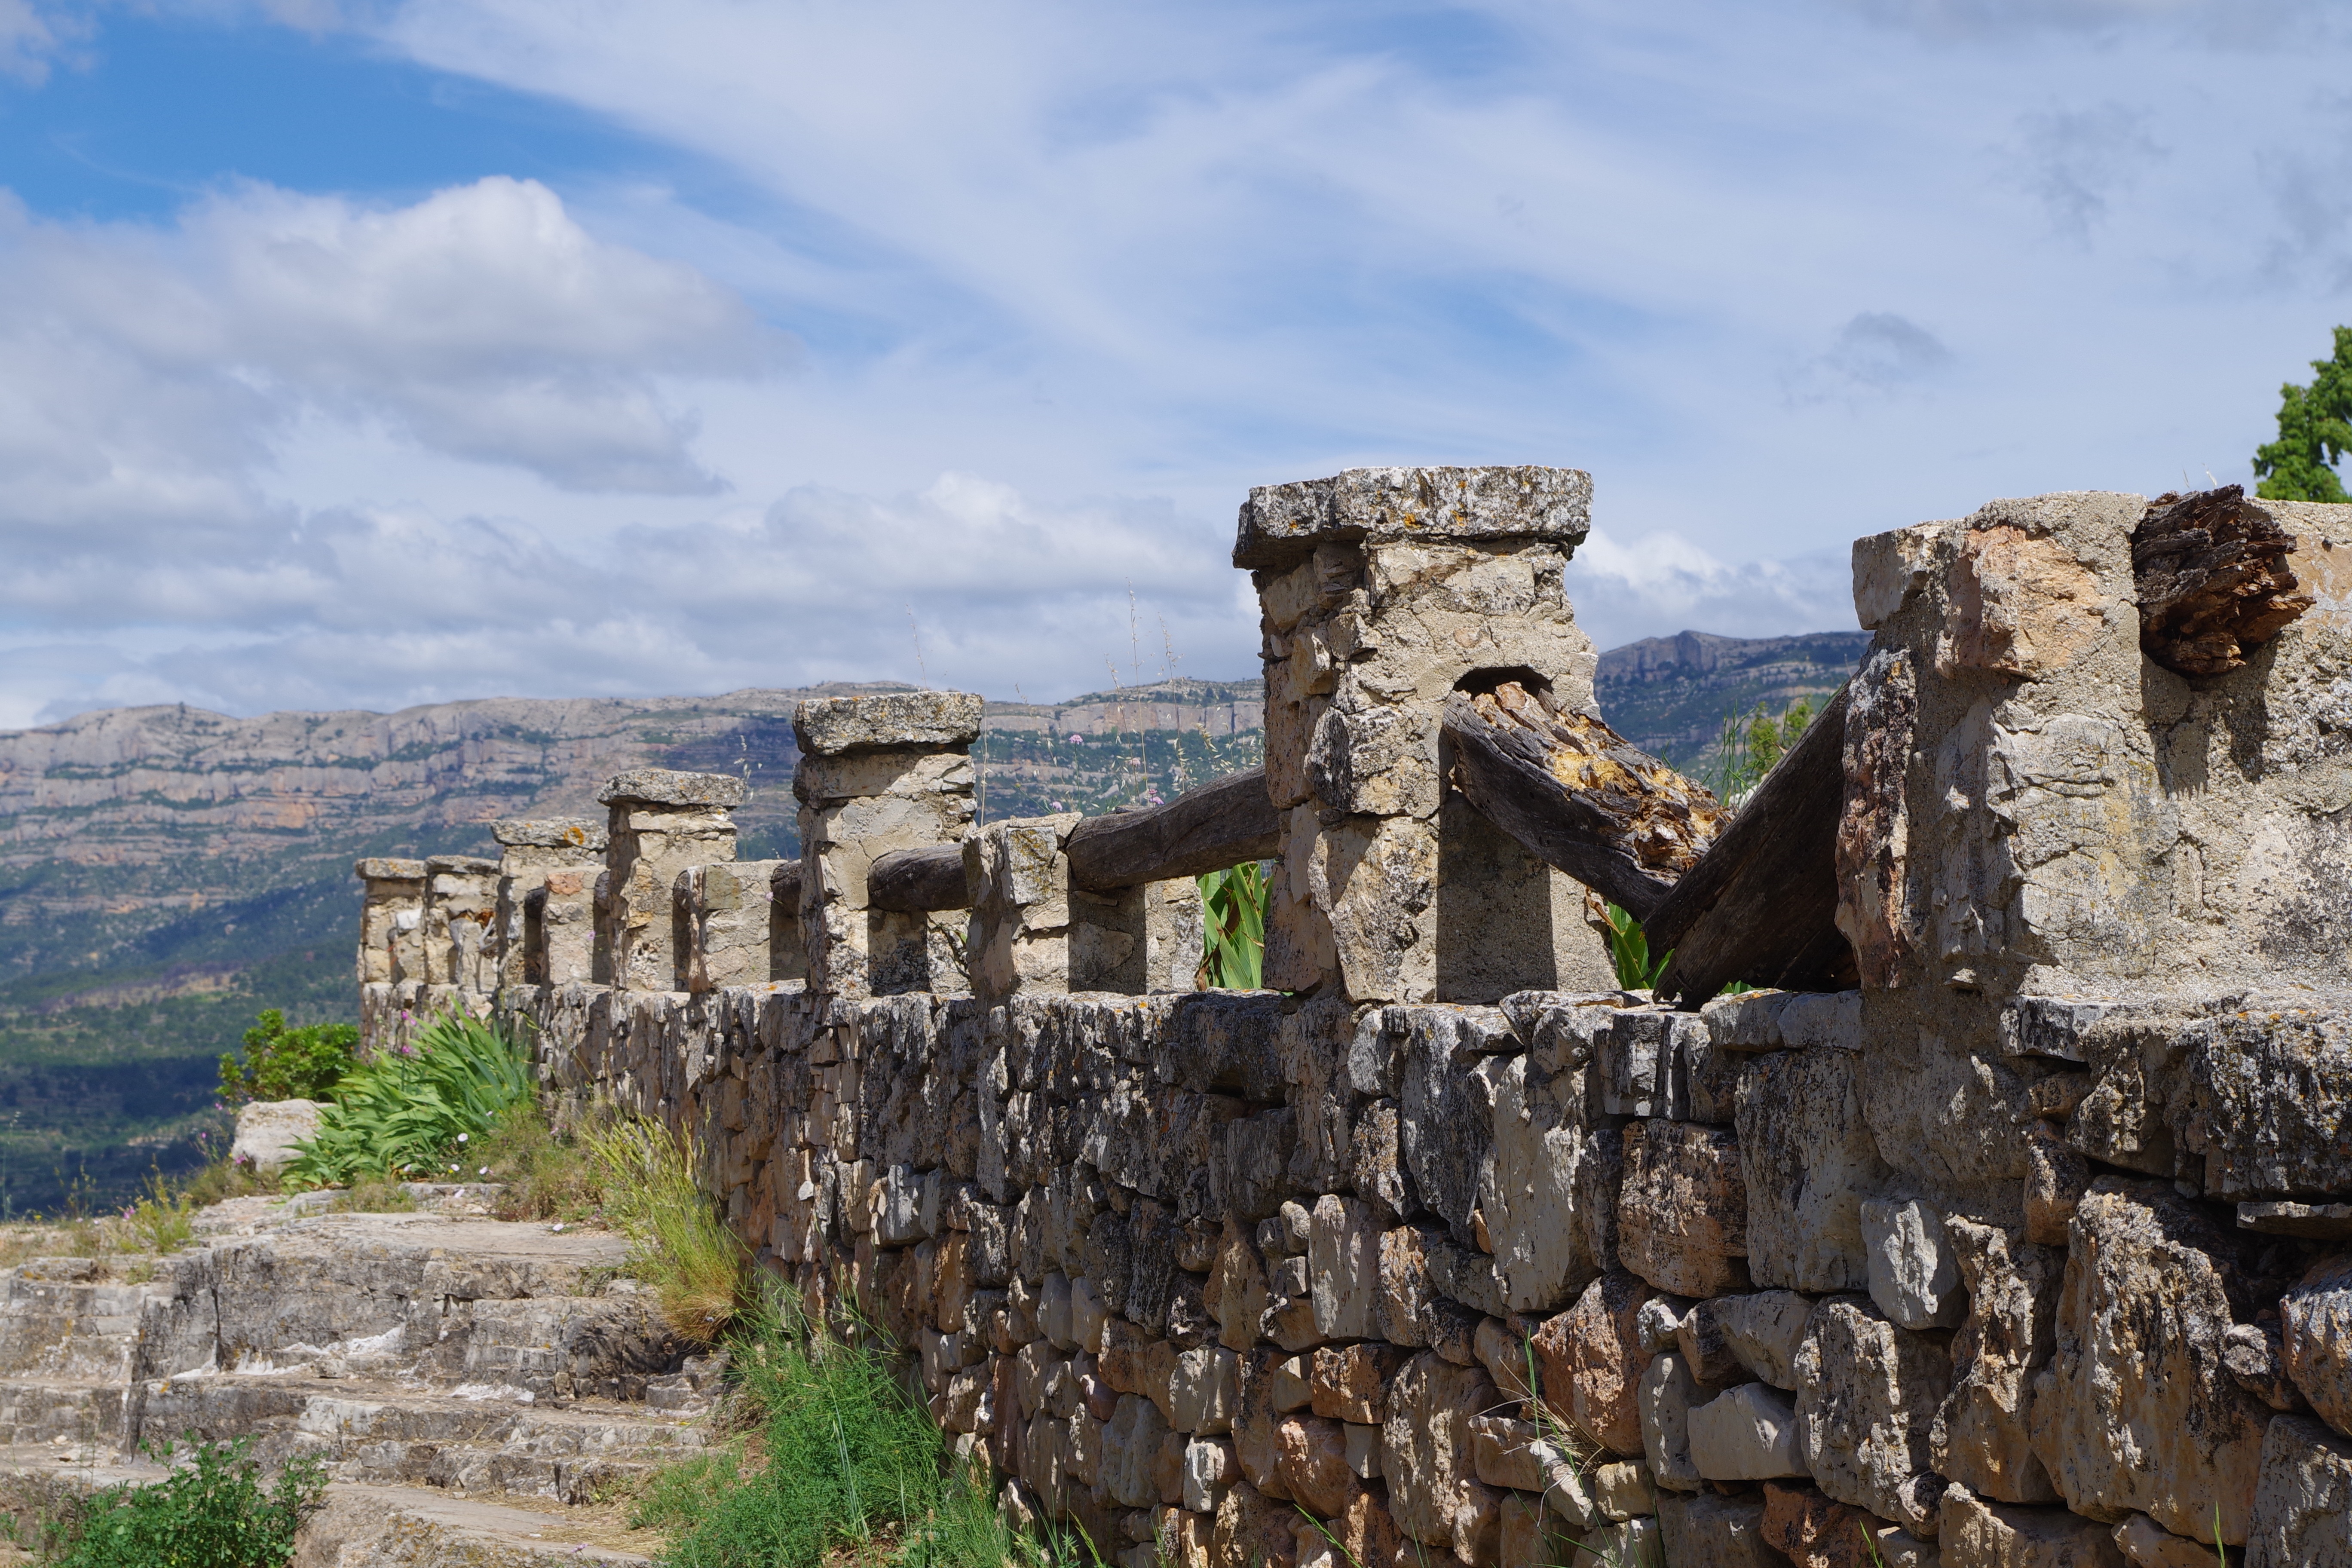
landscape, nature, rock, sky, view, building, wall, summer, travel, formation, cliff, holiday, castle, landmark, climbing, fortification, tourism, terrain, tour, geology, holidays, mountains, ruins, monastery, lake dusia, monolith, tops, peace of mind, the stones, archaeological site, unesco world heritage site, historic site, ancient history